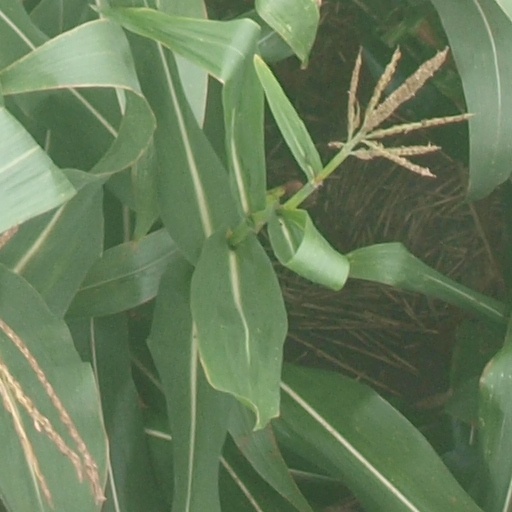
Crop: maize; corn